Mycenaean Greece

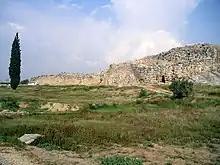
Cyclopean masonry at Tiryns

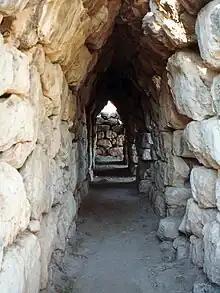
Part of the galleries within the walls of Tiryns

The Mycenaean economy, given its pre-monetary nature, was a palace economy, focusing on the redistribution of goods, commodities and labor by a central administration. The preserved Linear B records in Pylos and Knossos indicate that the palaces were closely monitoring a variety of industries and commodities, the organization of land management and the rations given to the dependent personnel. The Mycenaean palaces maintained extensive control of the nondomestic areas of production through careful control and acquisition and distribution in the palace industries, and the tallying of produced goods. For instance, the Knossos tablets record c. 80,000–100,000 sheep grazing in central Crete, and the quantity of the expected wool from these sheep and their offspring, as well as how this wool was allocated. The archives of Pylos display a specialized workforce, where each worker belonged to a precise category and was assigned to a specific task in the stages of production, notably in textiles.